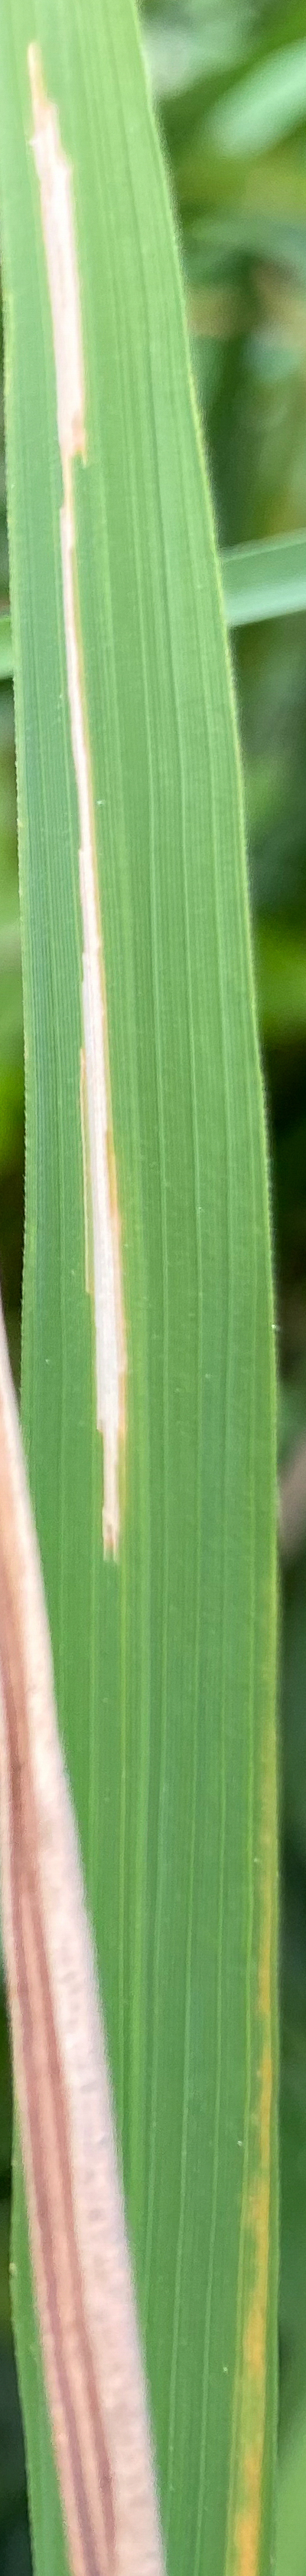
Nhãn: K